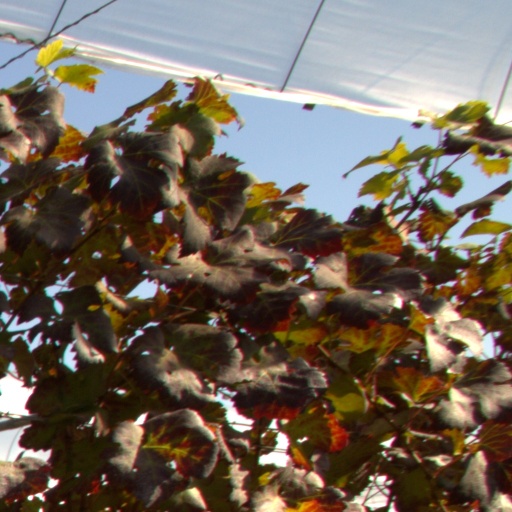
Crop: grape